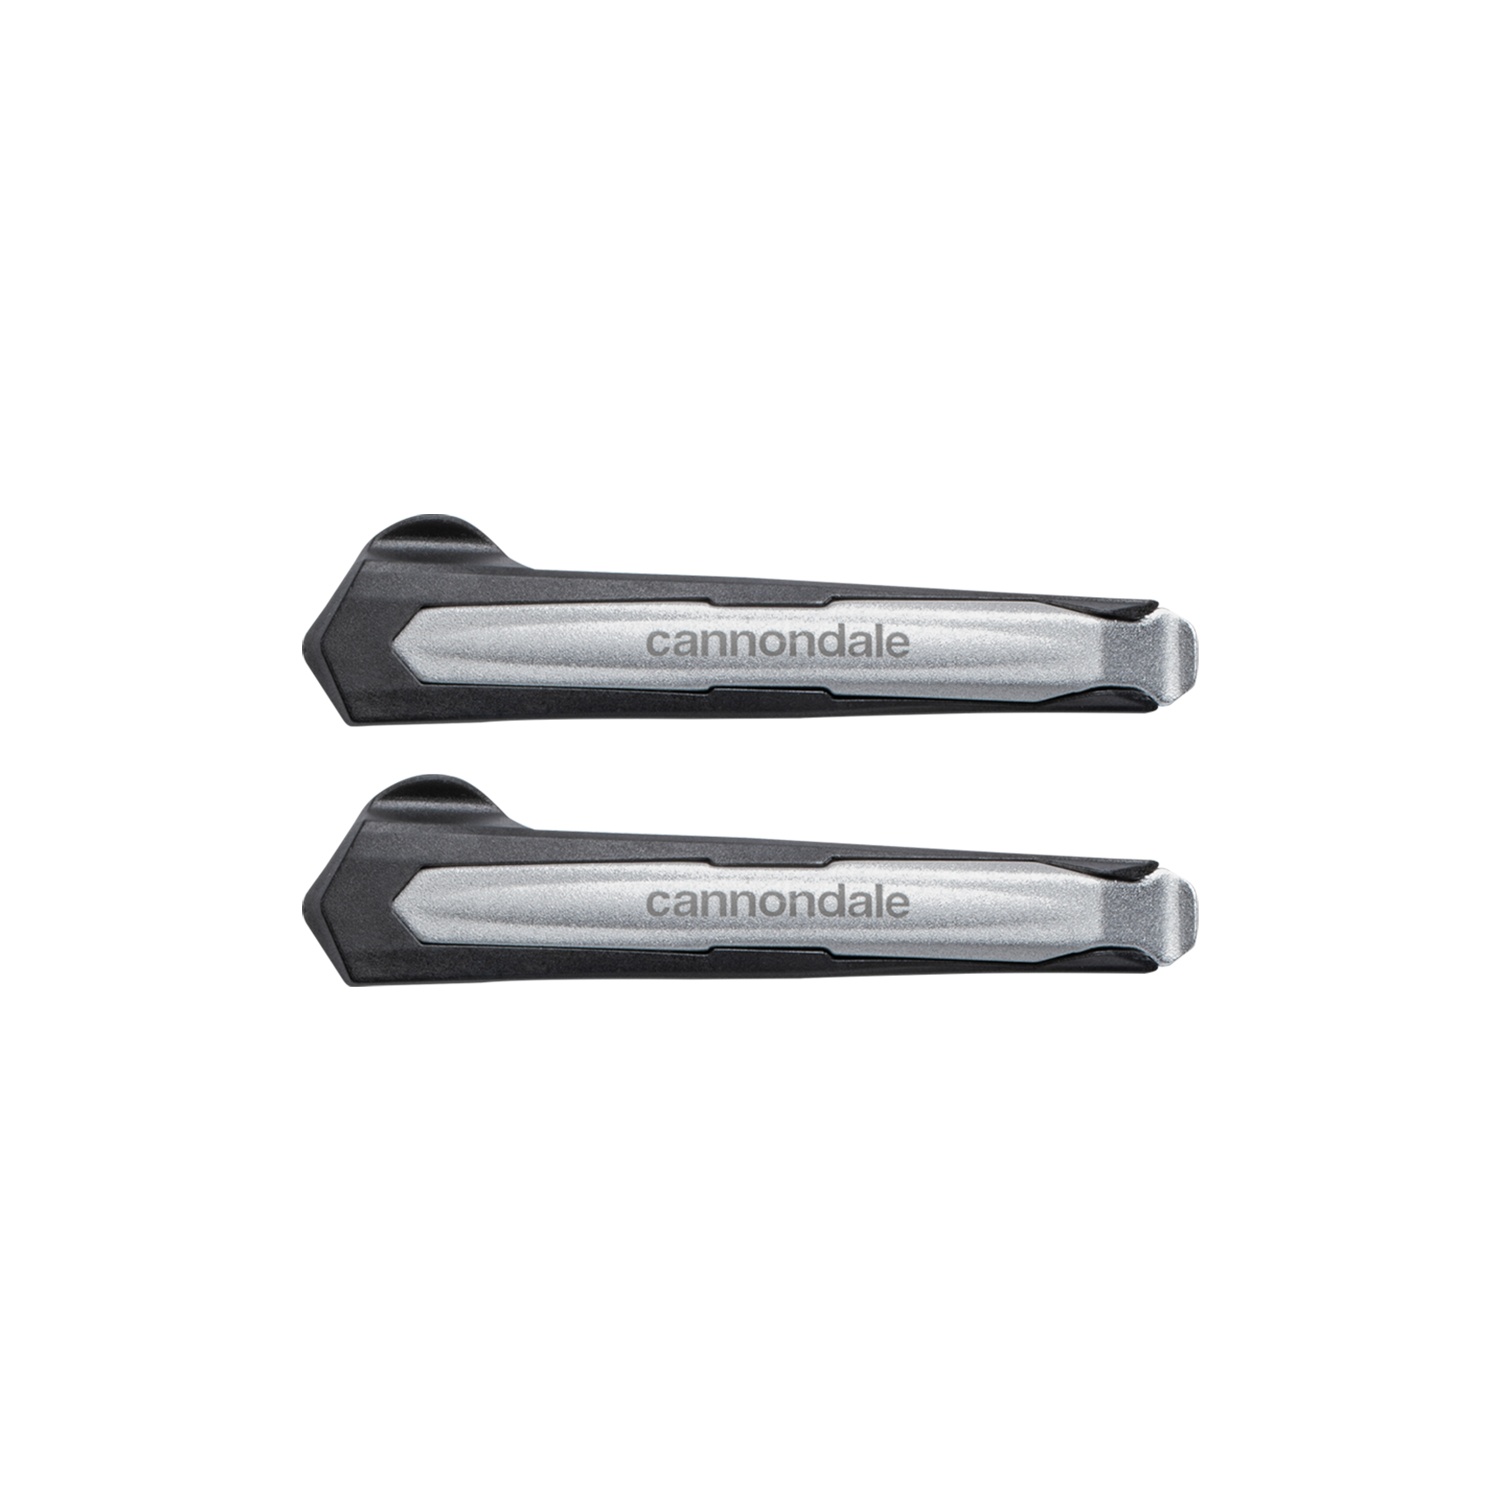
Cannondale Pribar Tire Levers Mini Tool
Fix it fast. Light, pocket-sized tire levers with a hybrid construction of an aluminum core encased around a nylon outer are tough but safe for carbon rims. Where it thrives On the bike, in the garage What it's built for Fixing, durability Highlights Quality, forged aluminum core for strength, perfect for tight fitting tire-and-rim combos Reinforced nylon outer protects the most valuable rims Easy tire removal – with integrated spoke hook
Brand: Cannondale
Category: Sporting Goods > Outdoor Recreation > Cycling > Bicycle Accessories > Bicycle Tire Repair Supplies & Kits > Bicycle Tire Levers